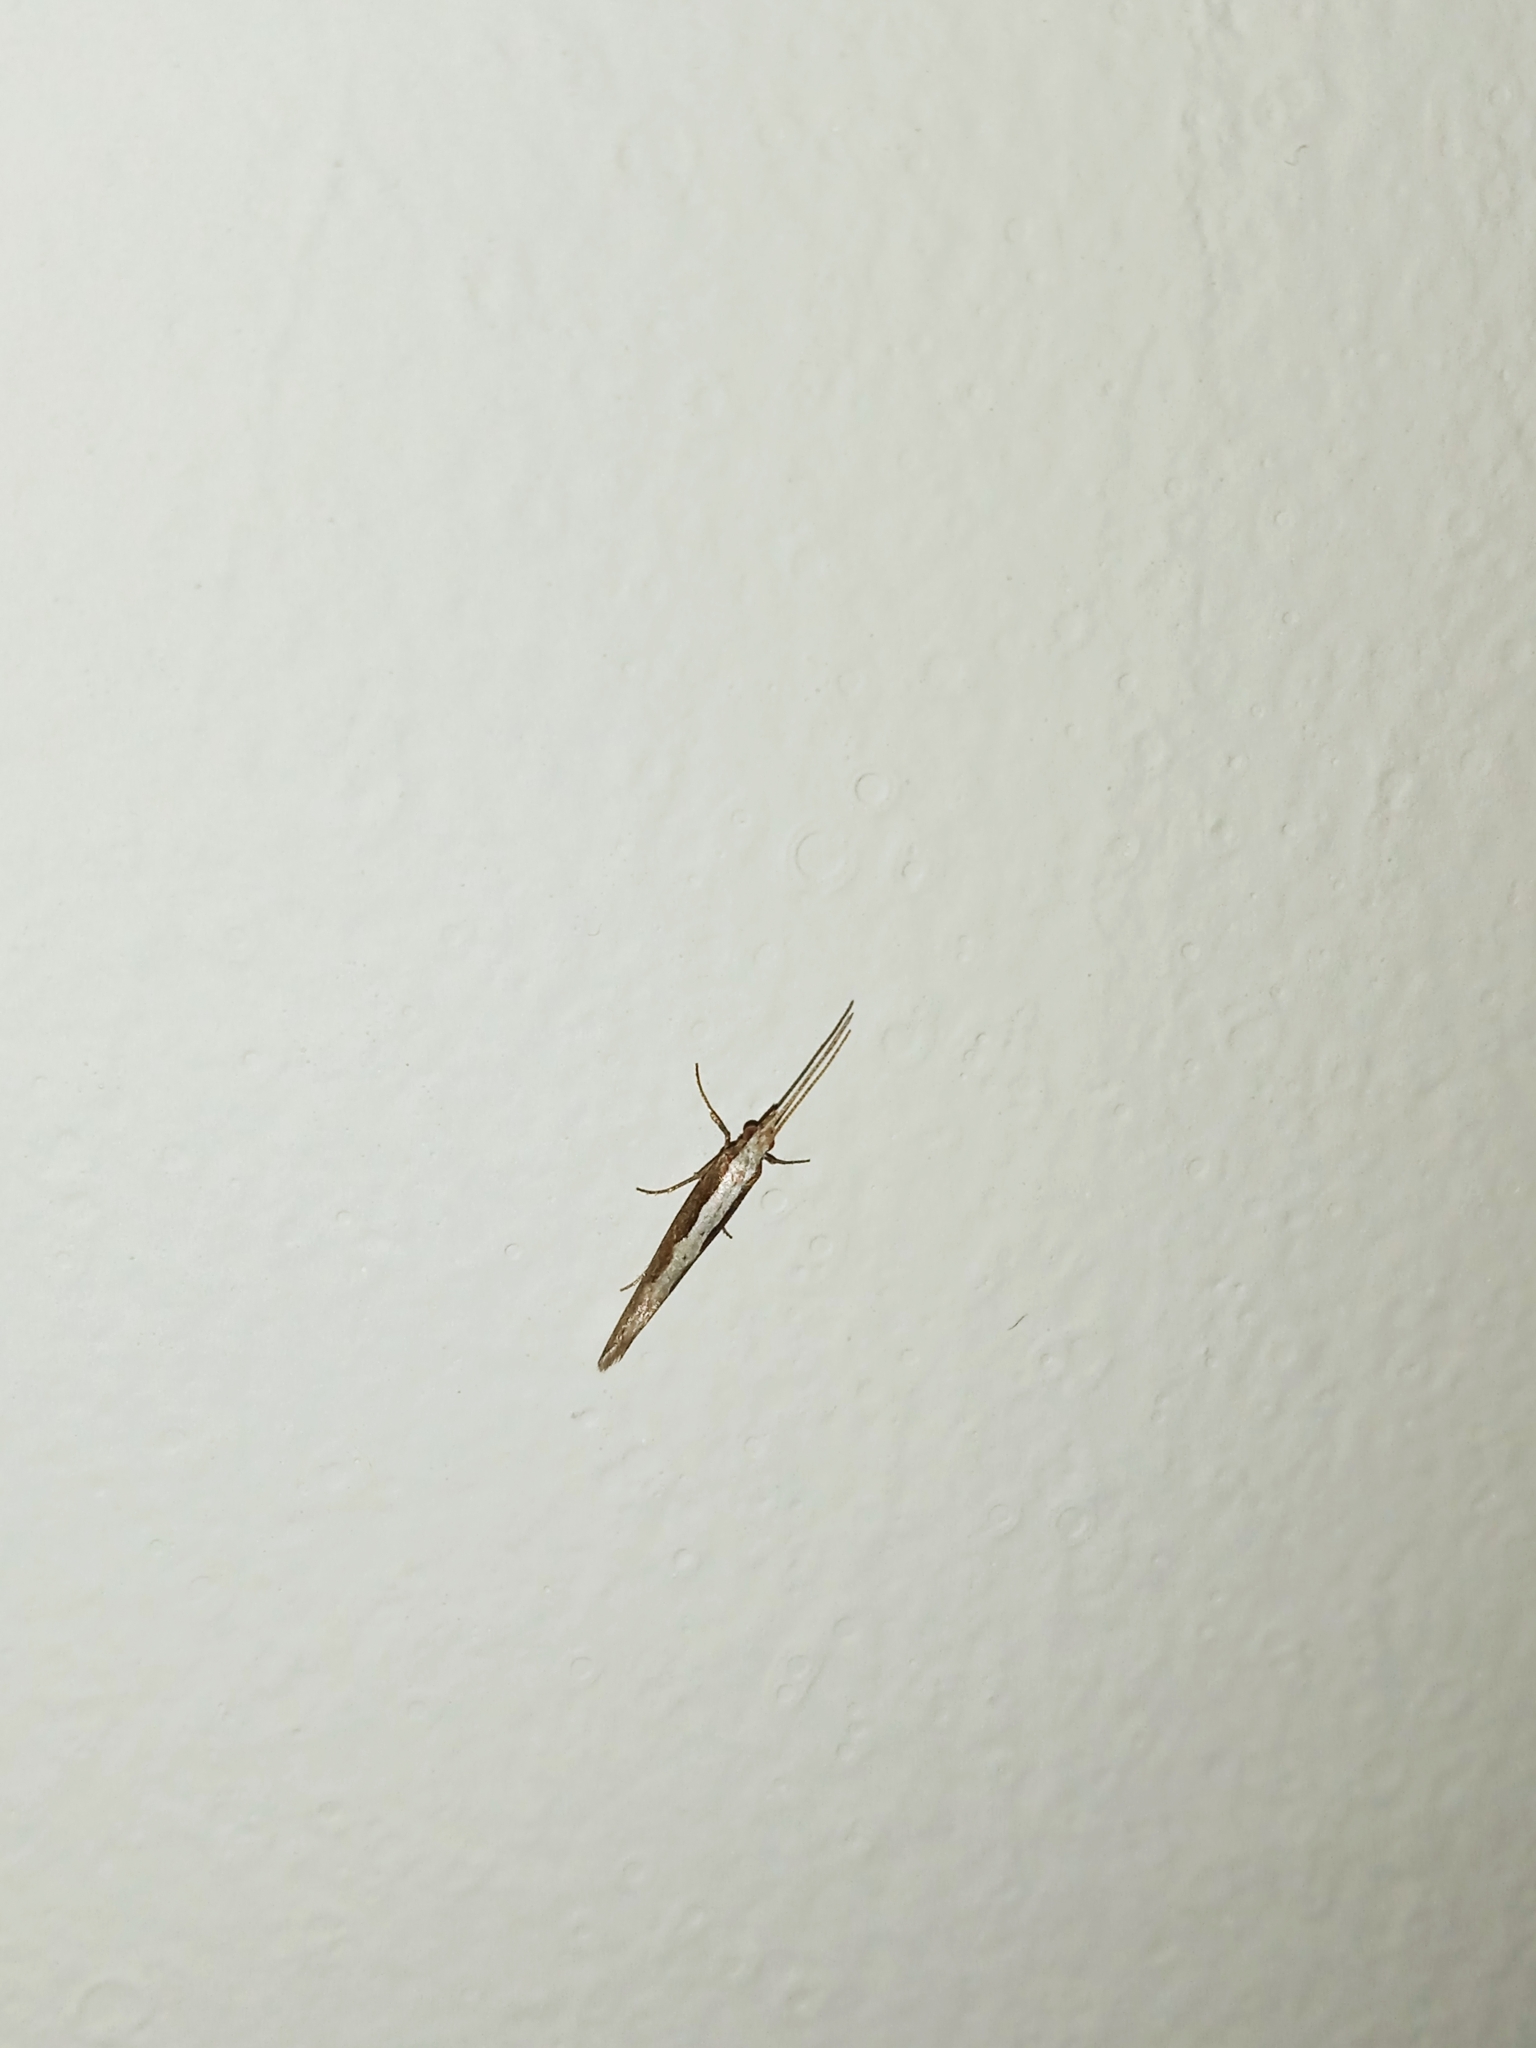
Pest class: diamondback_moth